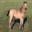
Label: horse